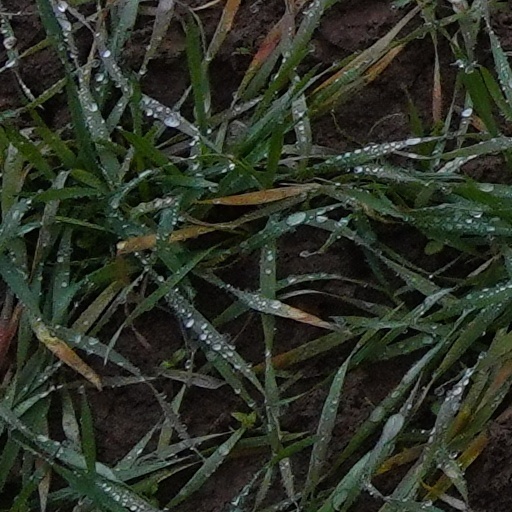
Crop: wheat